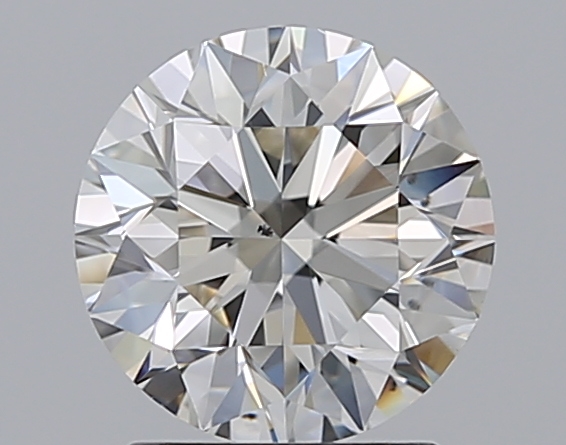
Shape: round
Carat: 1.59
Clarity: VS2
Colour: I
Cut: EX
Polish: EX
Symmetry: EX
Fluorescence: N
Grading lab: GIA
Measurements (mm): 7.42 x 7.45 x 4.66